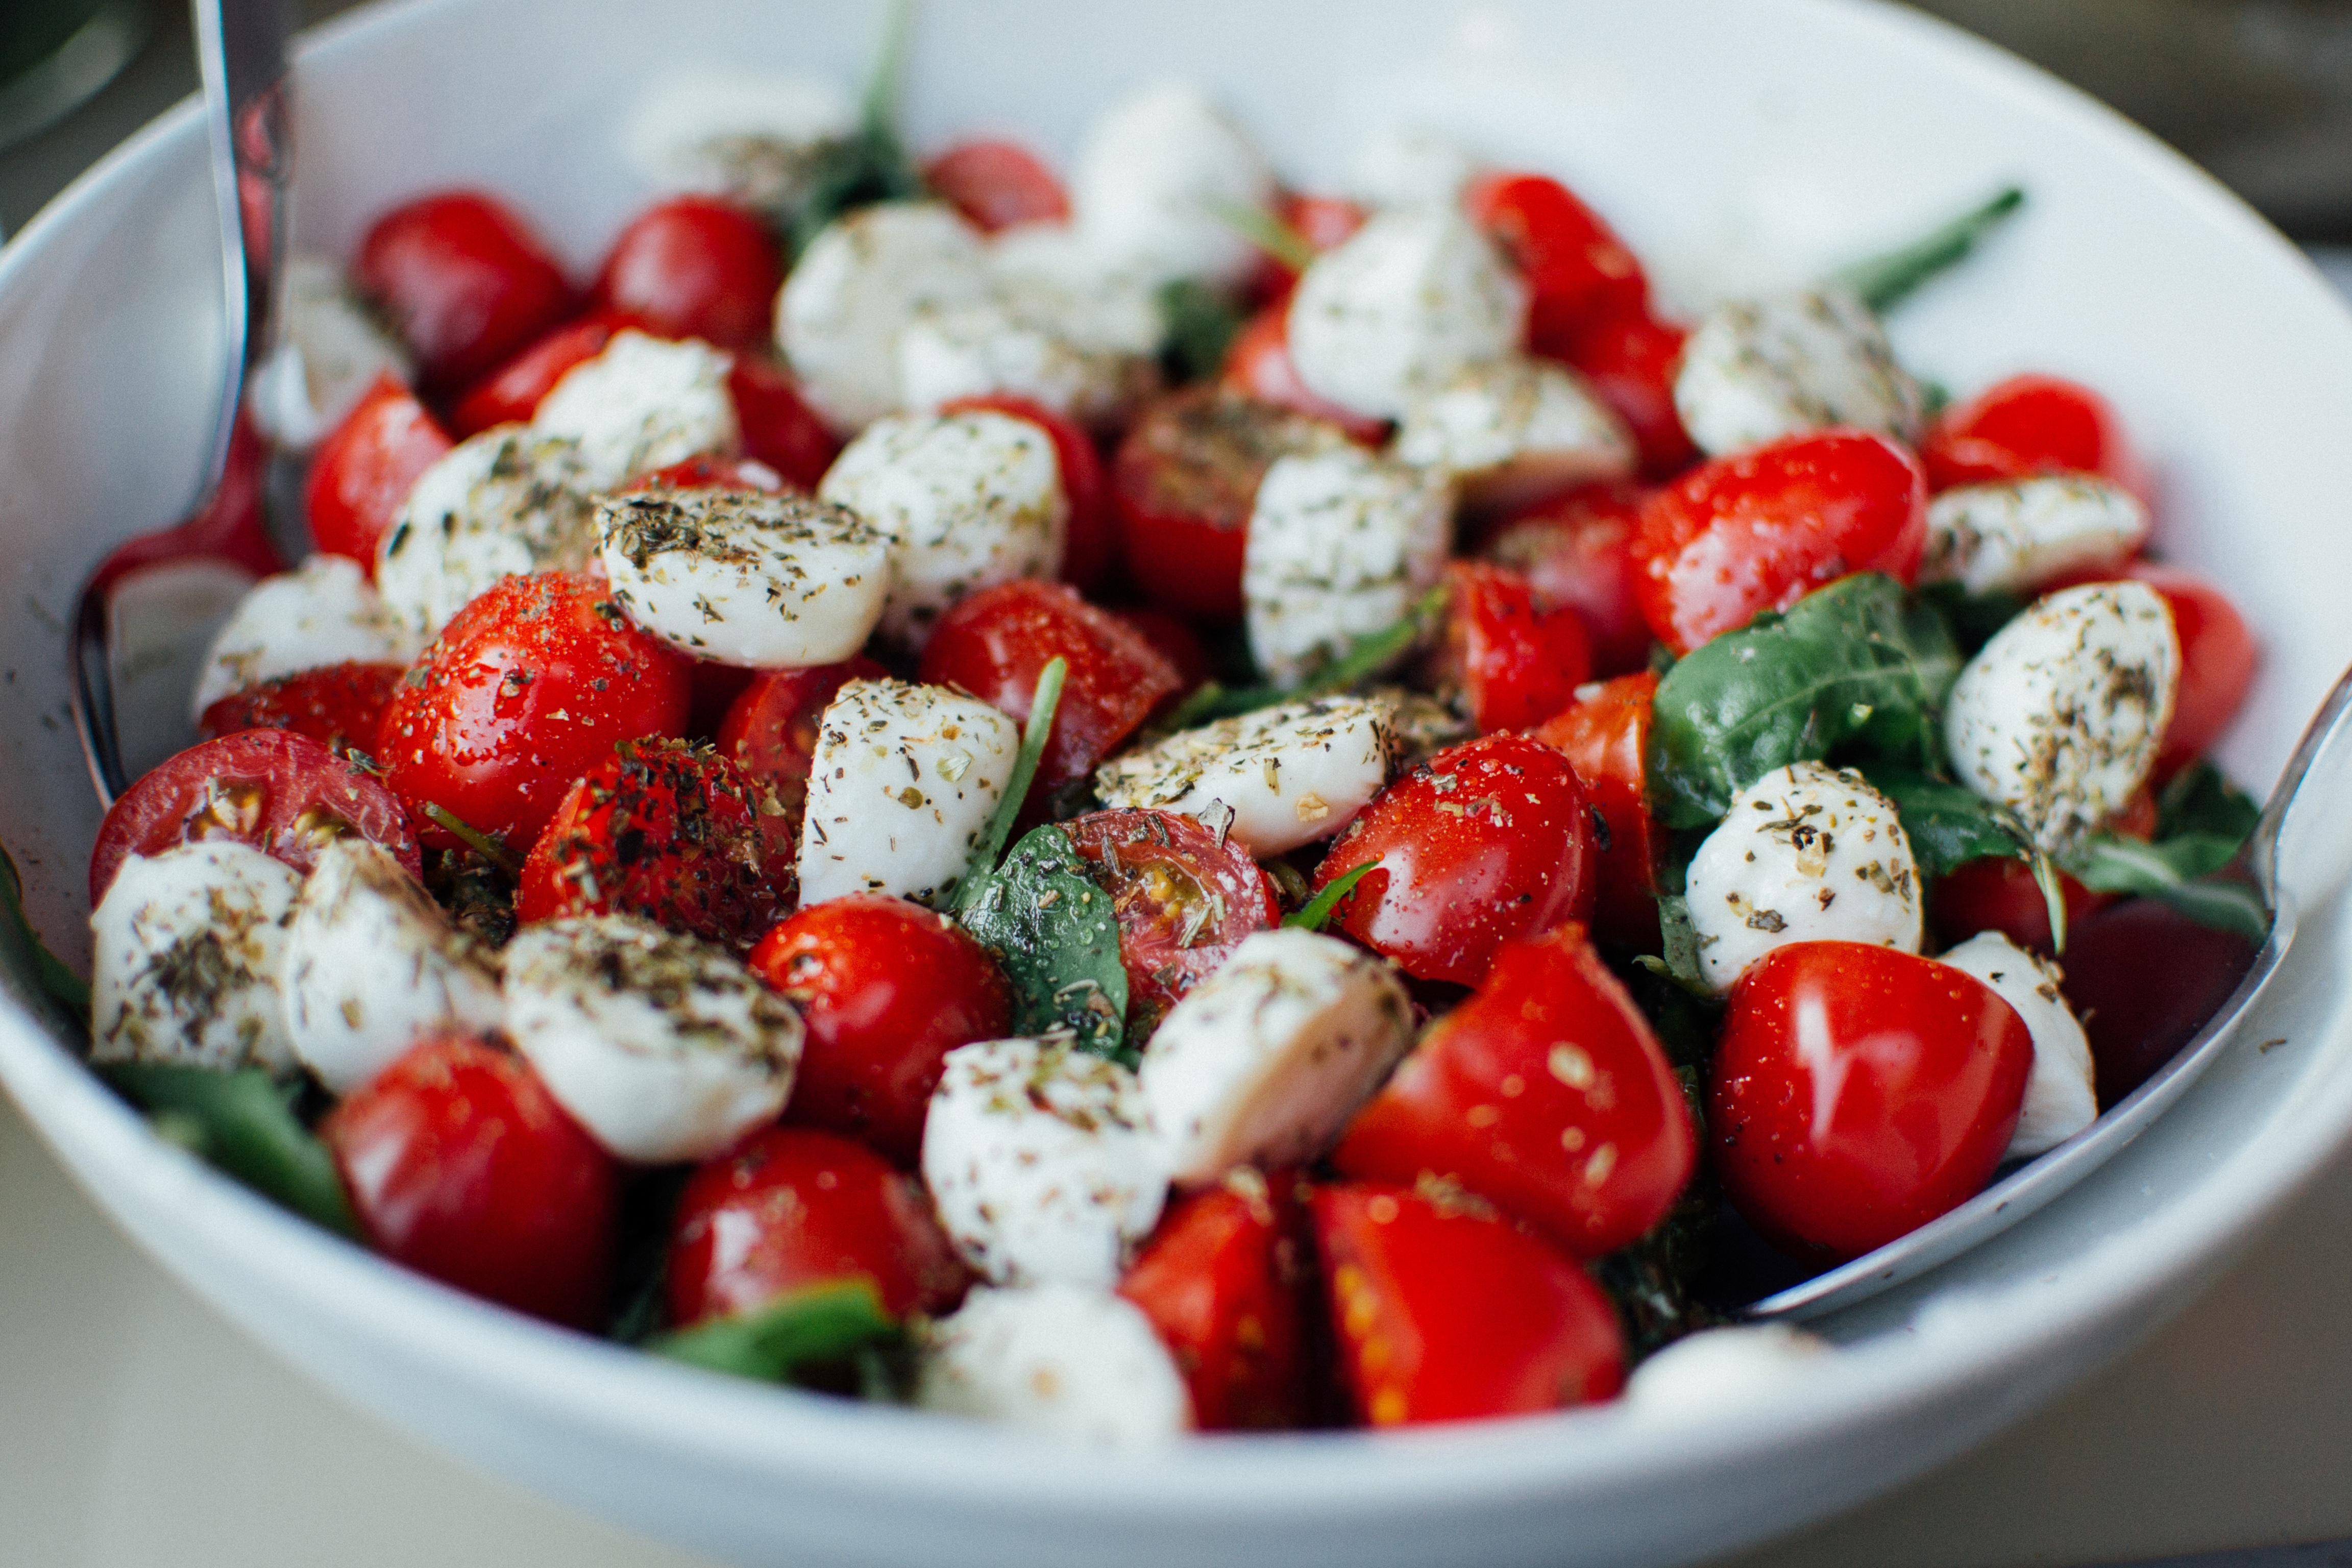
plant, fruit, bowl, dish, meal, food, salad, produce, vegetable, healthy, cuisine, dairy product, cheese, vegetables, tomatoes, mozzarella, flowering plant, greek food, hors d oeuvre, feta, greek salad, caprese salad, land plant, bocconcini